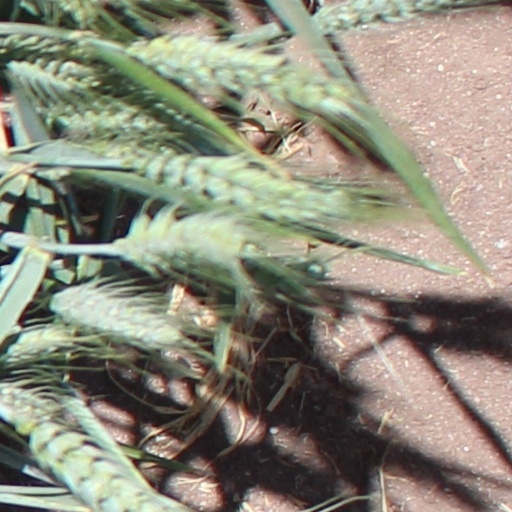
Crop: wheat